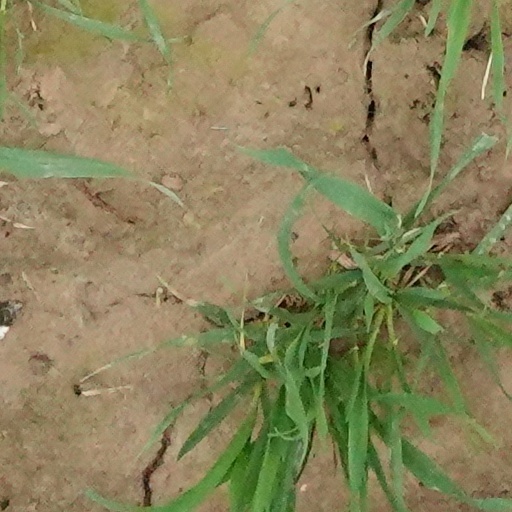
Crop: wheat